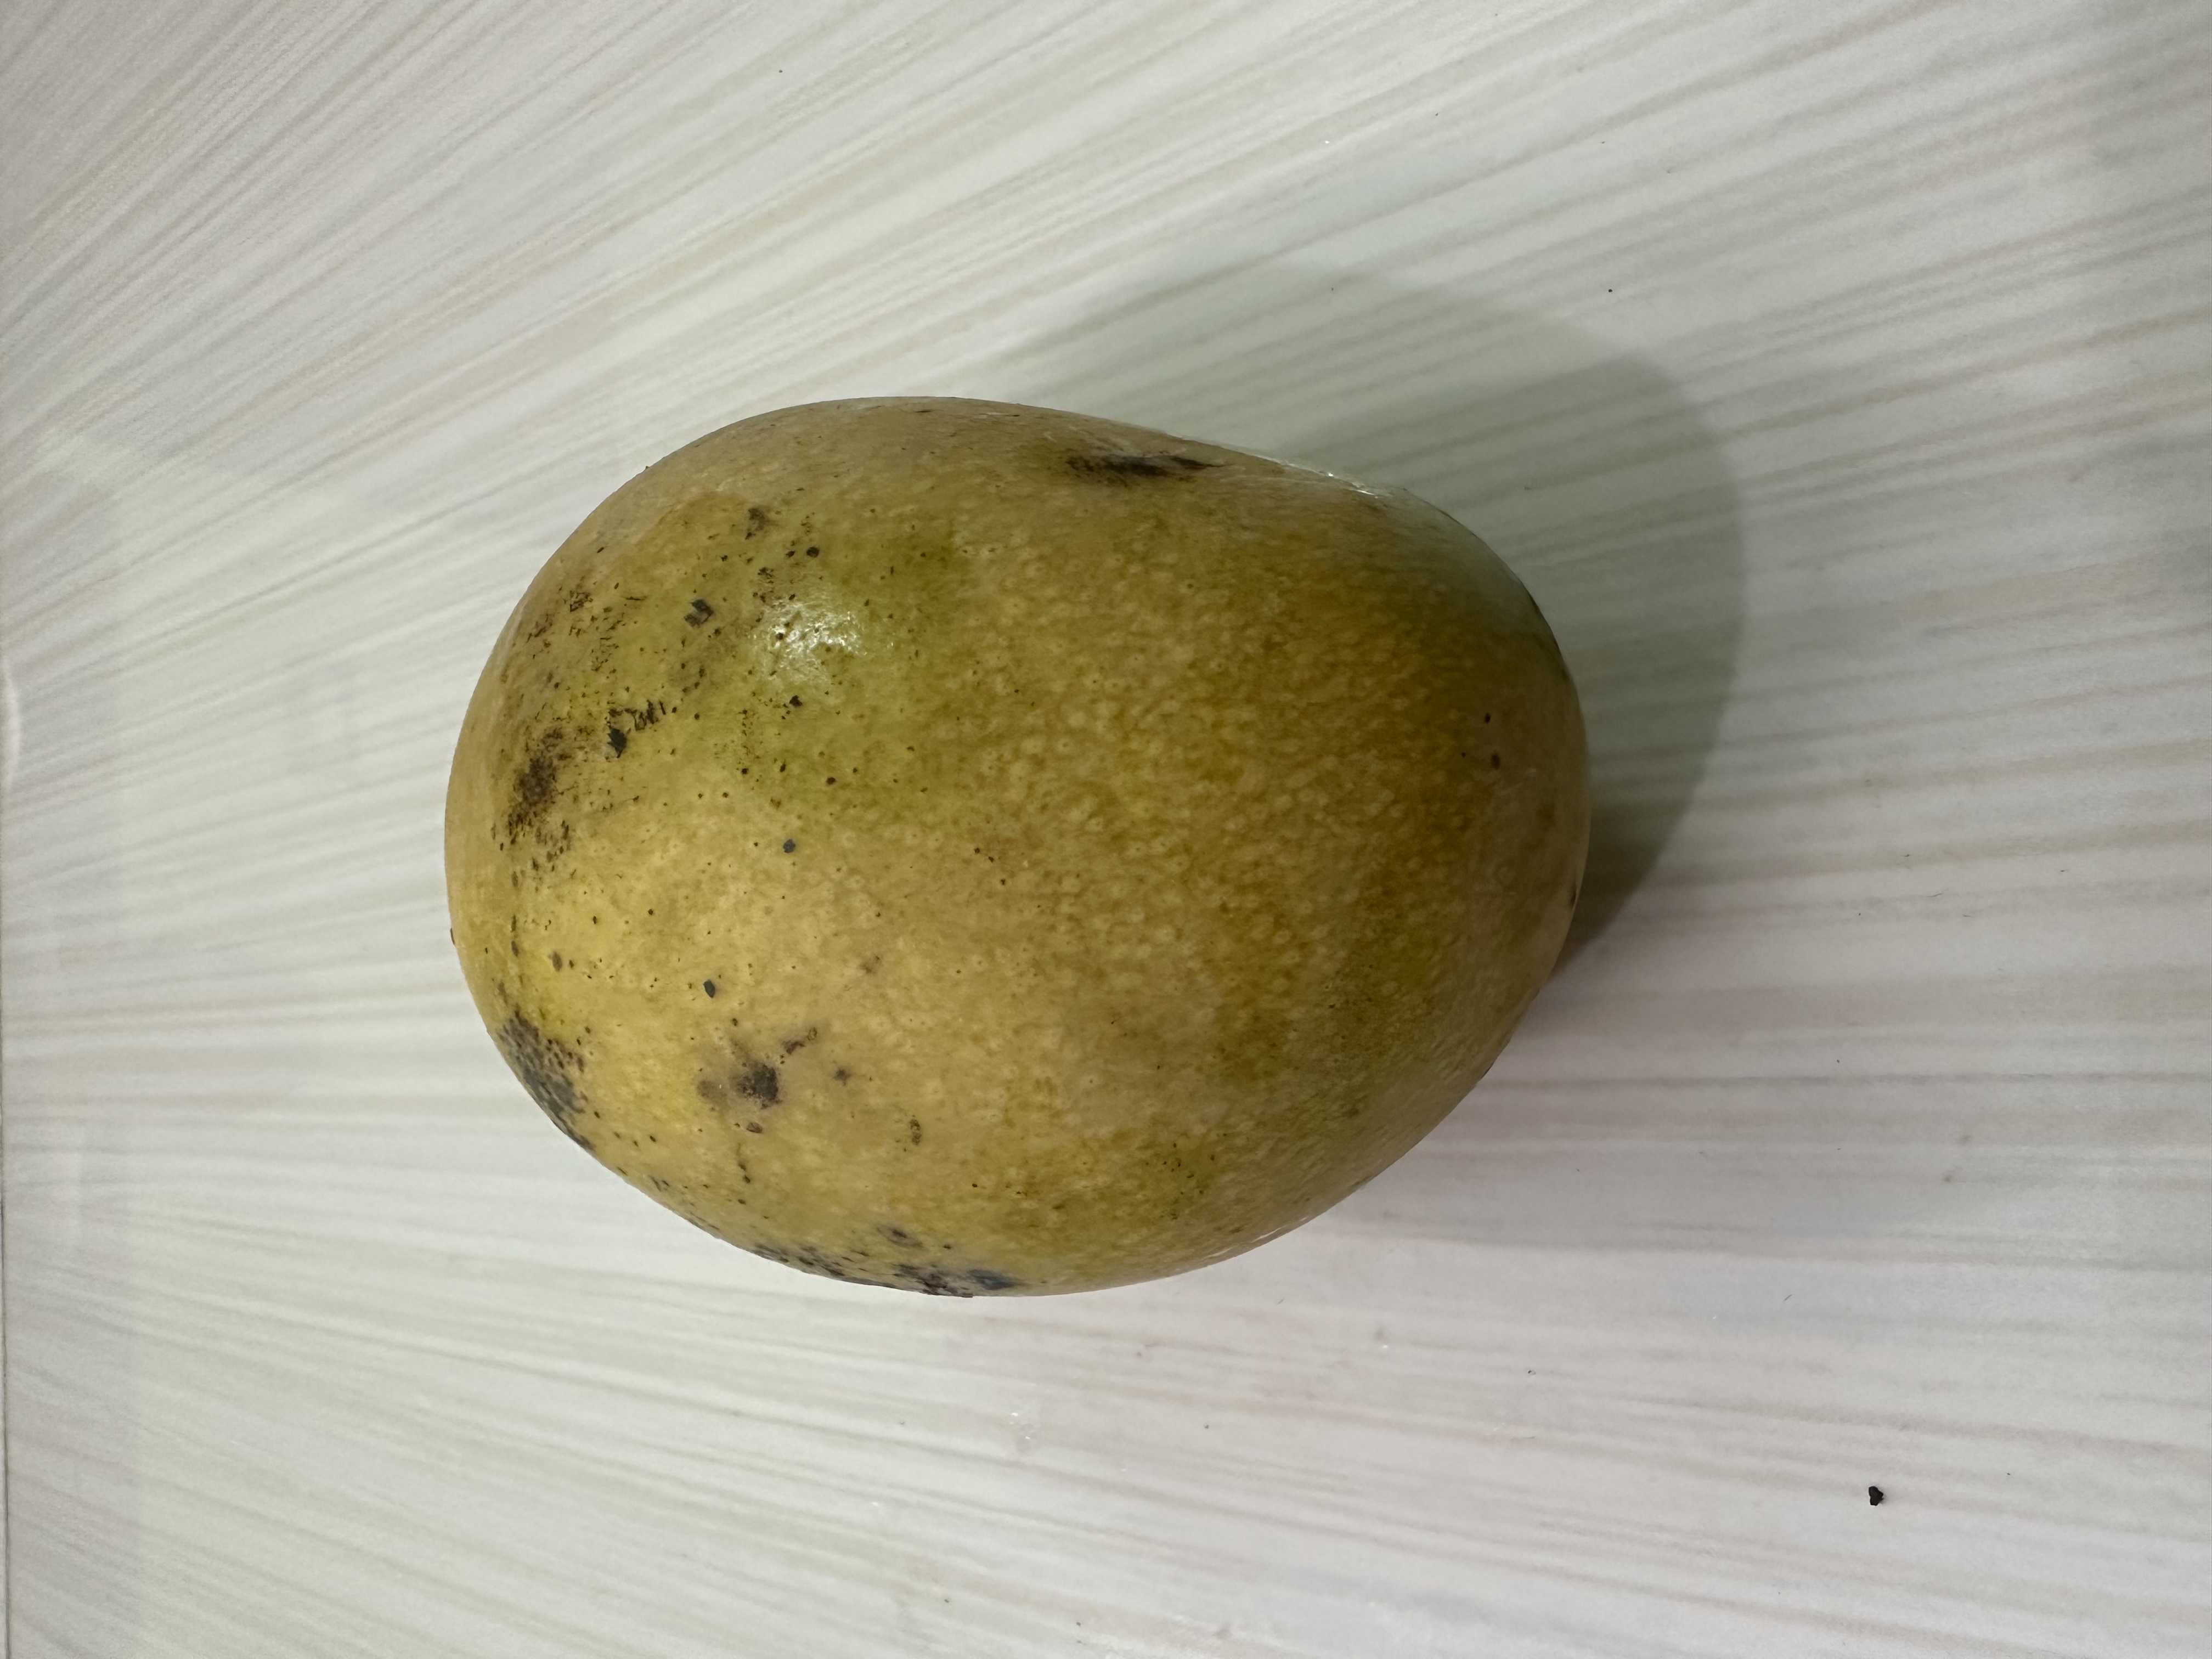
Mango variety: Kanchon Langra